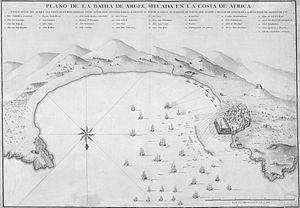
Antoine Barcelo, né à Palma de Majorque le 1ᵉʳ octobre 1717 et mort le 30 janvier 1797, est un marin et militaire espagnol du XVIIIᵉ siècle originaire des îles Baléares. Il commence sa carrière comme messager maritime de la marine marchande, mais son expérience et son habileté lui valent de servir dans l'Armada royale de la Maison Bourbon d'Espagne, d'où il se retire à un âge avancé avec le grade de lieutenant général, soit l'équivalent d'amiral.